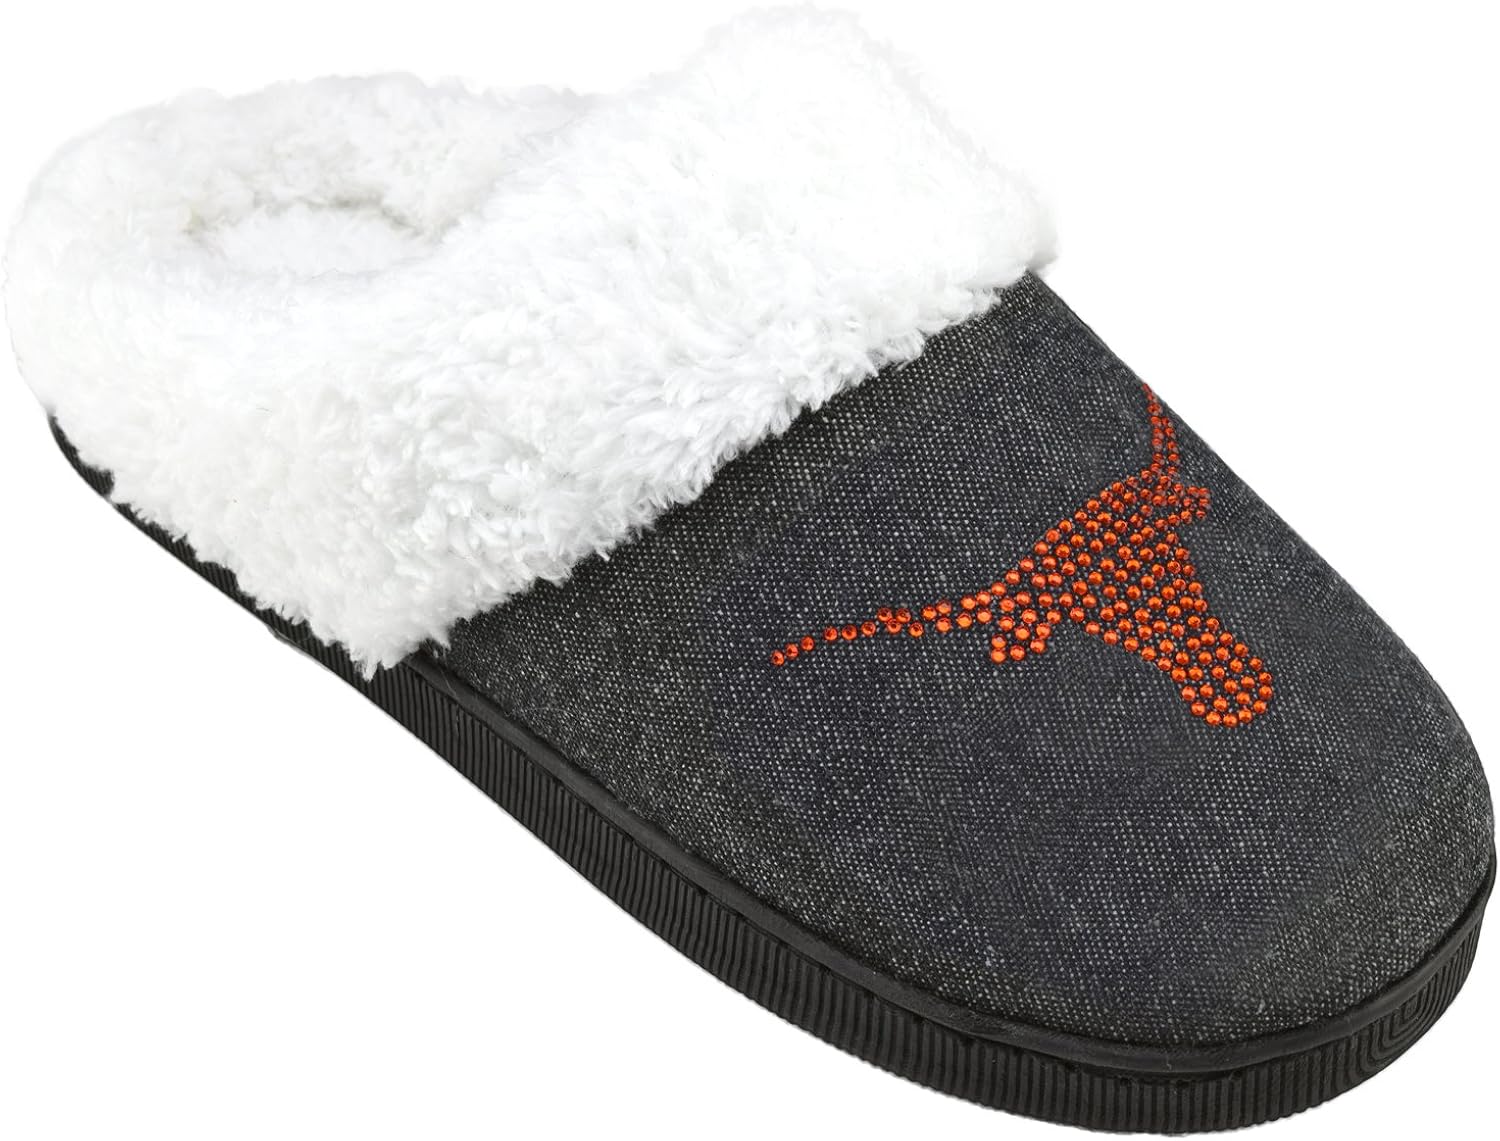
College Edition NCAA Women's Glitz Team Logo Slippers
Category: AMAZON FASHION
Soft washed Denim cotton upper with cozy fluffy Sherpa collar sock and lining. Comfort indoor outdoor bottom. Glitzy sparkle official school logo.
Features: Washed soft denim upper with cozy fluffy Sherpa collar sock and lining | Cushy comfort wrapped sock | Glitter accents are officially approved school logos